BSA C15

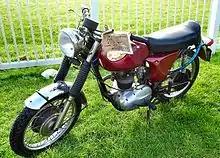
BSA Starfire

BSA developed an increased capacity 441 cc model, marketed as the BSA B44 Shooting Star and the BSA Victor Special. Following development work in producing Jeff Smith's works B40-based Victor, from 1966 onwards the C15 bottom-end (crankcases, bearings, oil pump with circulation system and gearbox components) was similarly upgraded.